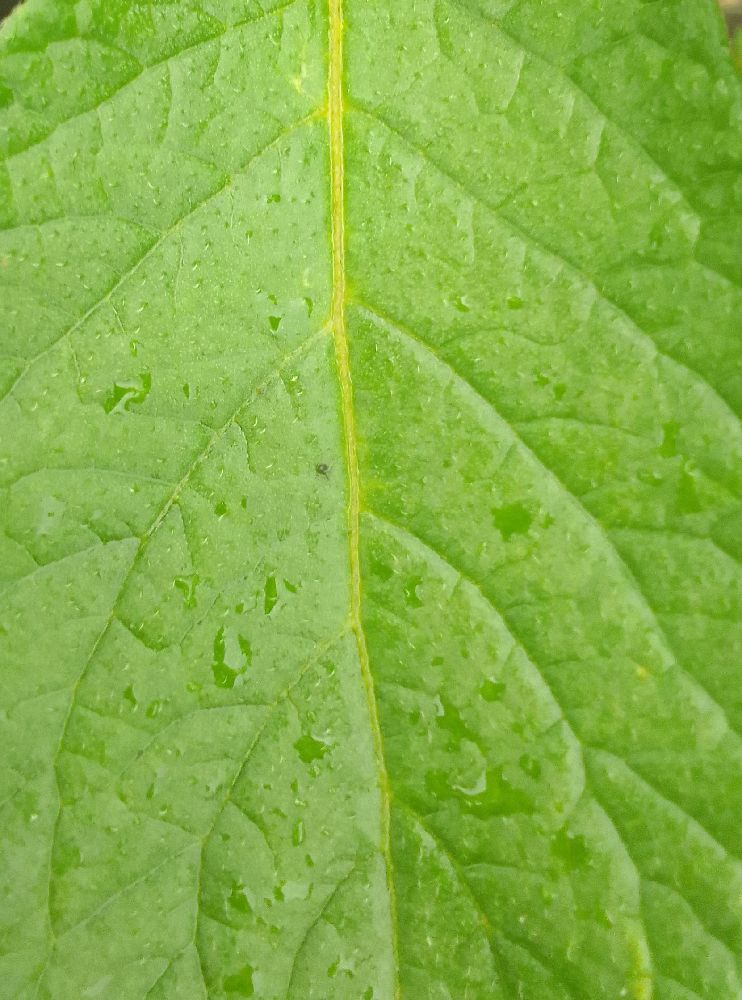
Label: Healthy